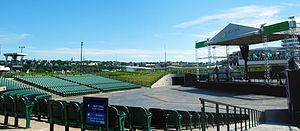
Agora du Vieux-Port (vue panoramique)
L'Agora du Vieux-Port est un amphithéâtre en plein air situé dans le Vieux-Port de la ville de Québec, au Canada. L'Agora a été aménagé lors des fêtes de Québec 1984, soulignant le 450ᵉ anniversaire de la venue de Jacques Cartier au Canada. Il a été rénové en 2008. Il peut accueillir plus de 5 000 spectateurs.